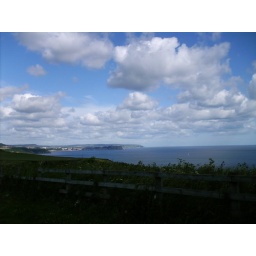
the sky over the east coast